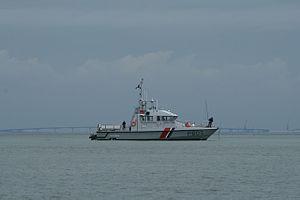
La pêche sous-marine ou pêche en plongée, aussi appelée chasse sous-marine, est une forme de pêche réalisée en plongée, qui consiste à capturer sous l'eau certains poissons et mollusques ainsi qu'à prélever des algues, oursins, crustacés, éponges et perles.